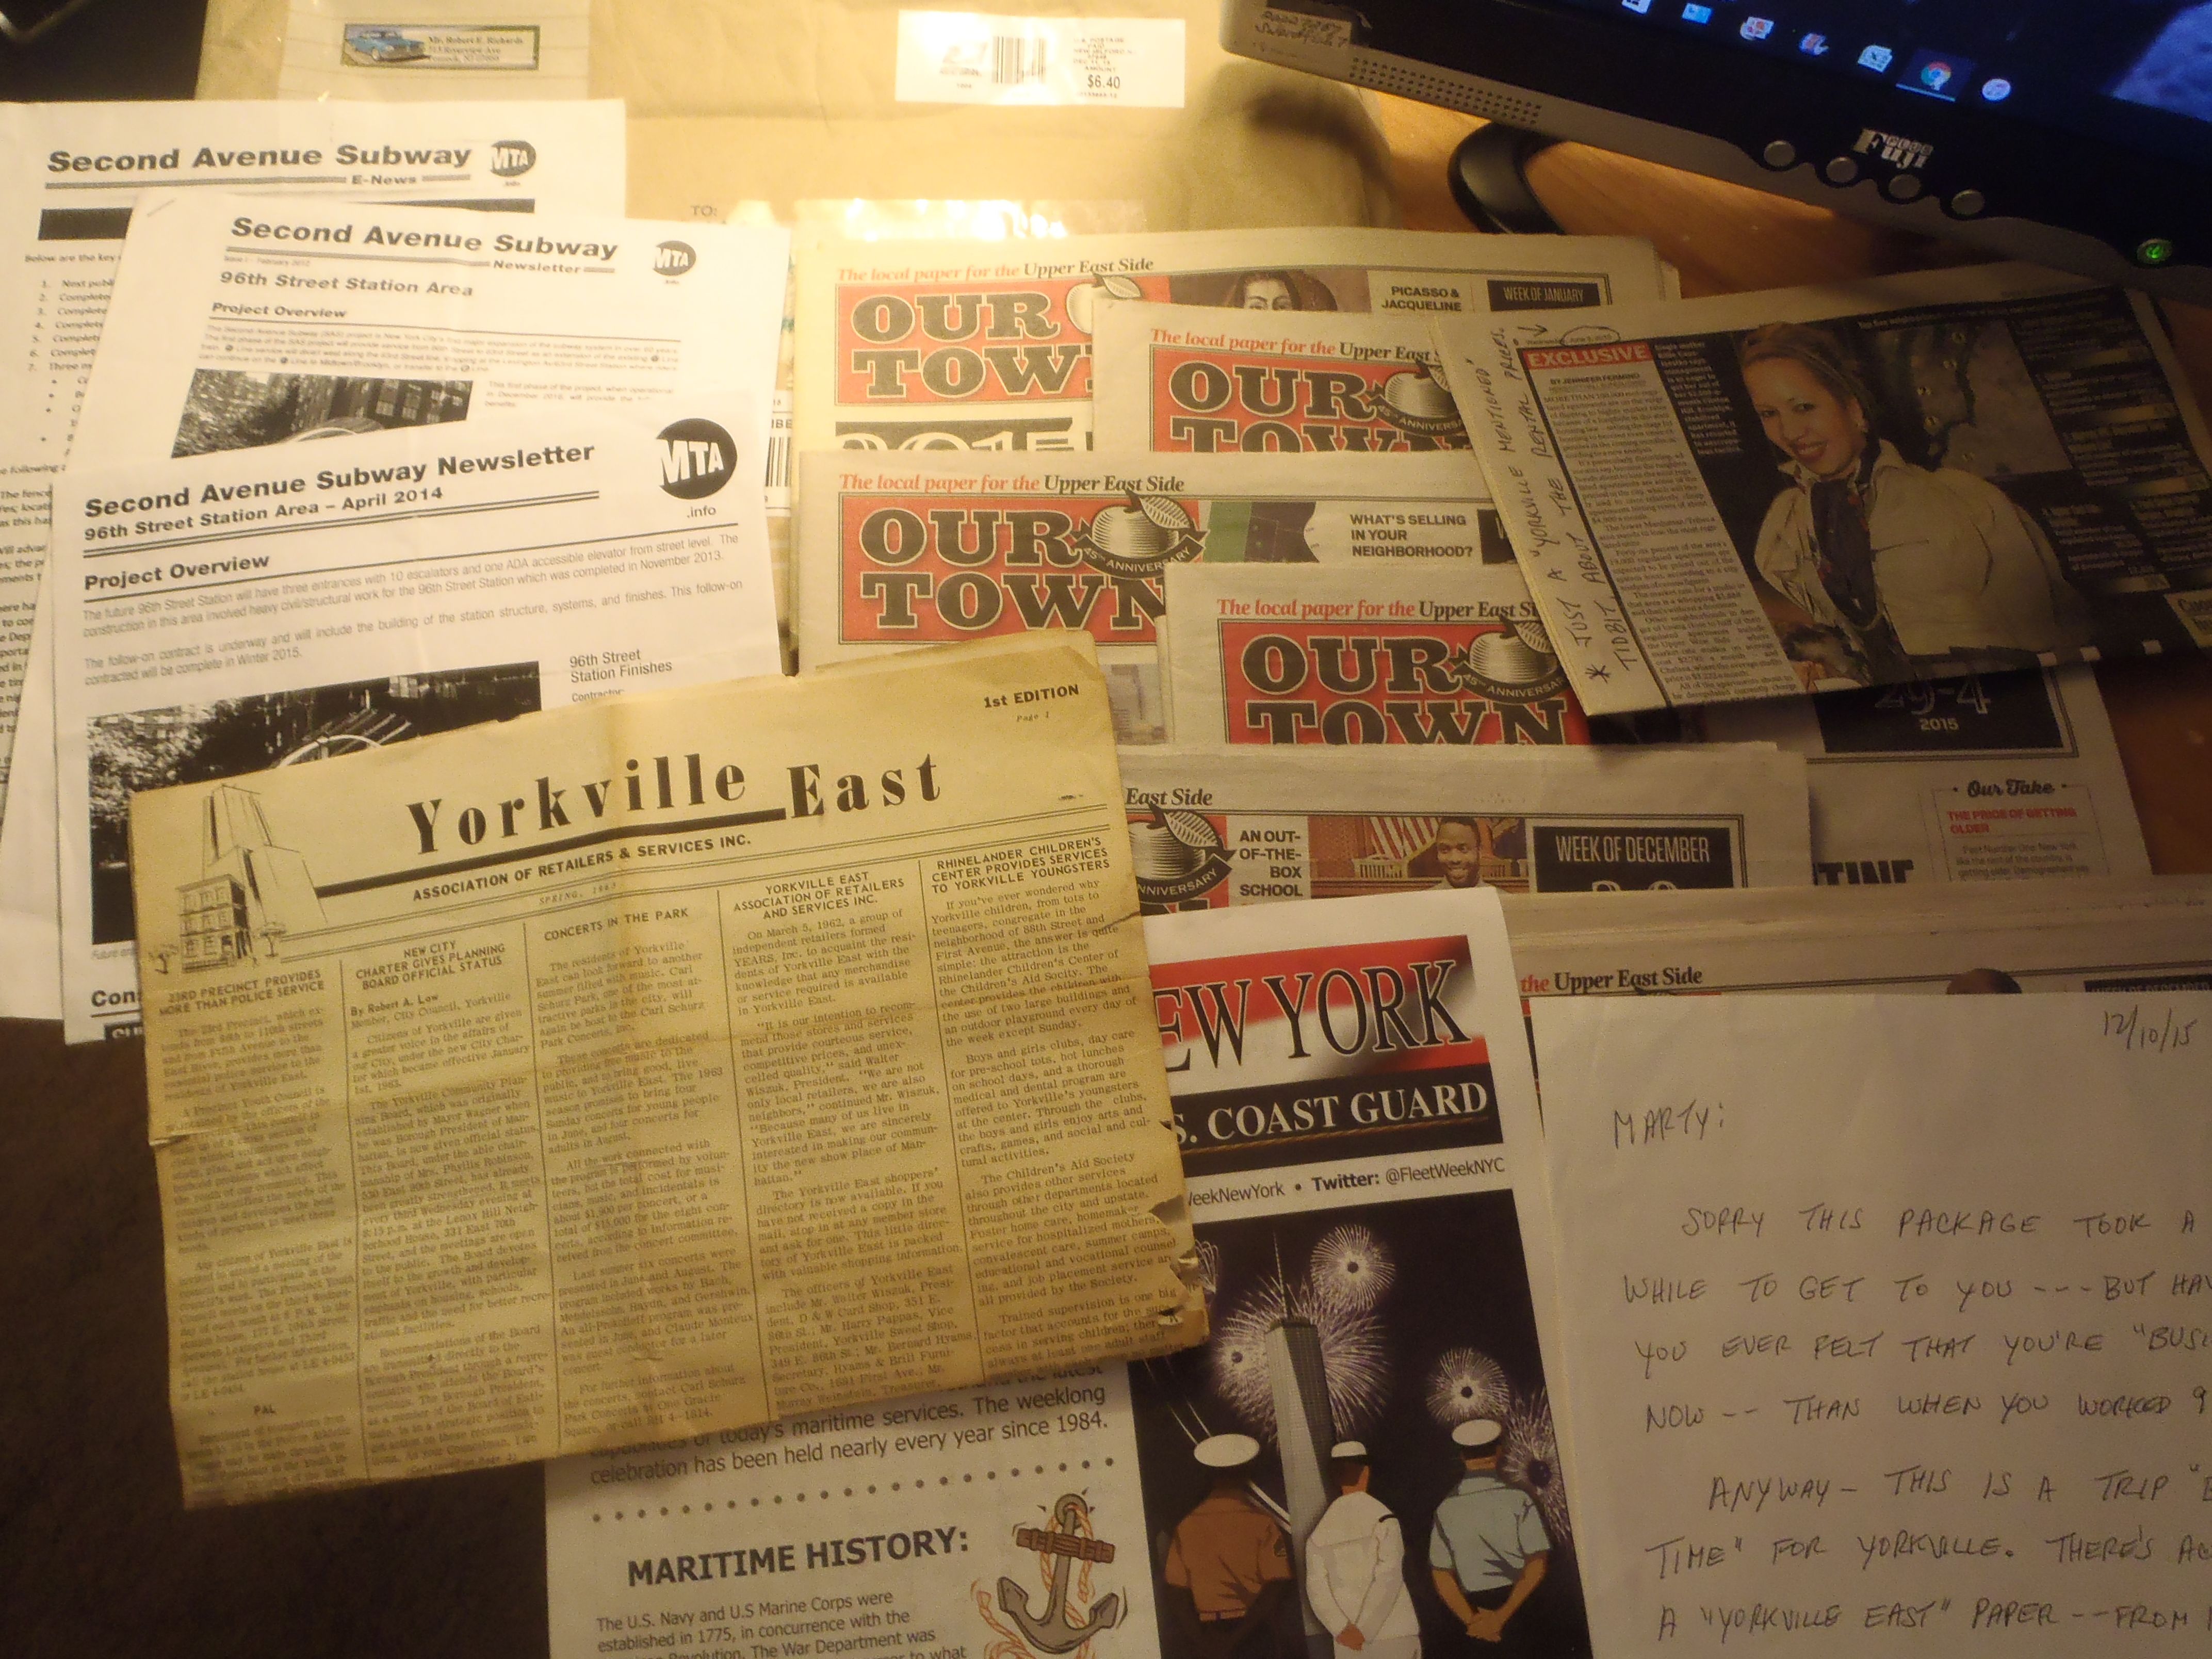
Waste category: paper